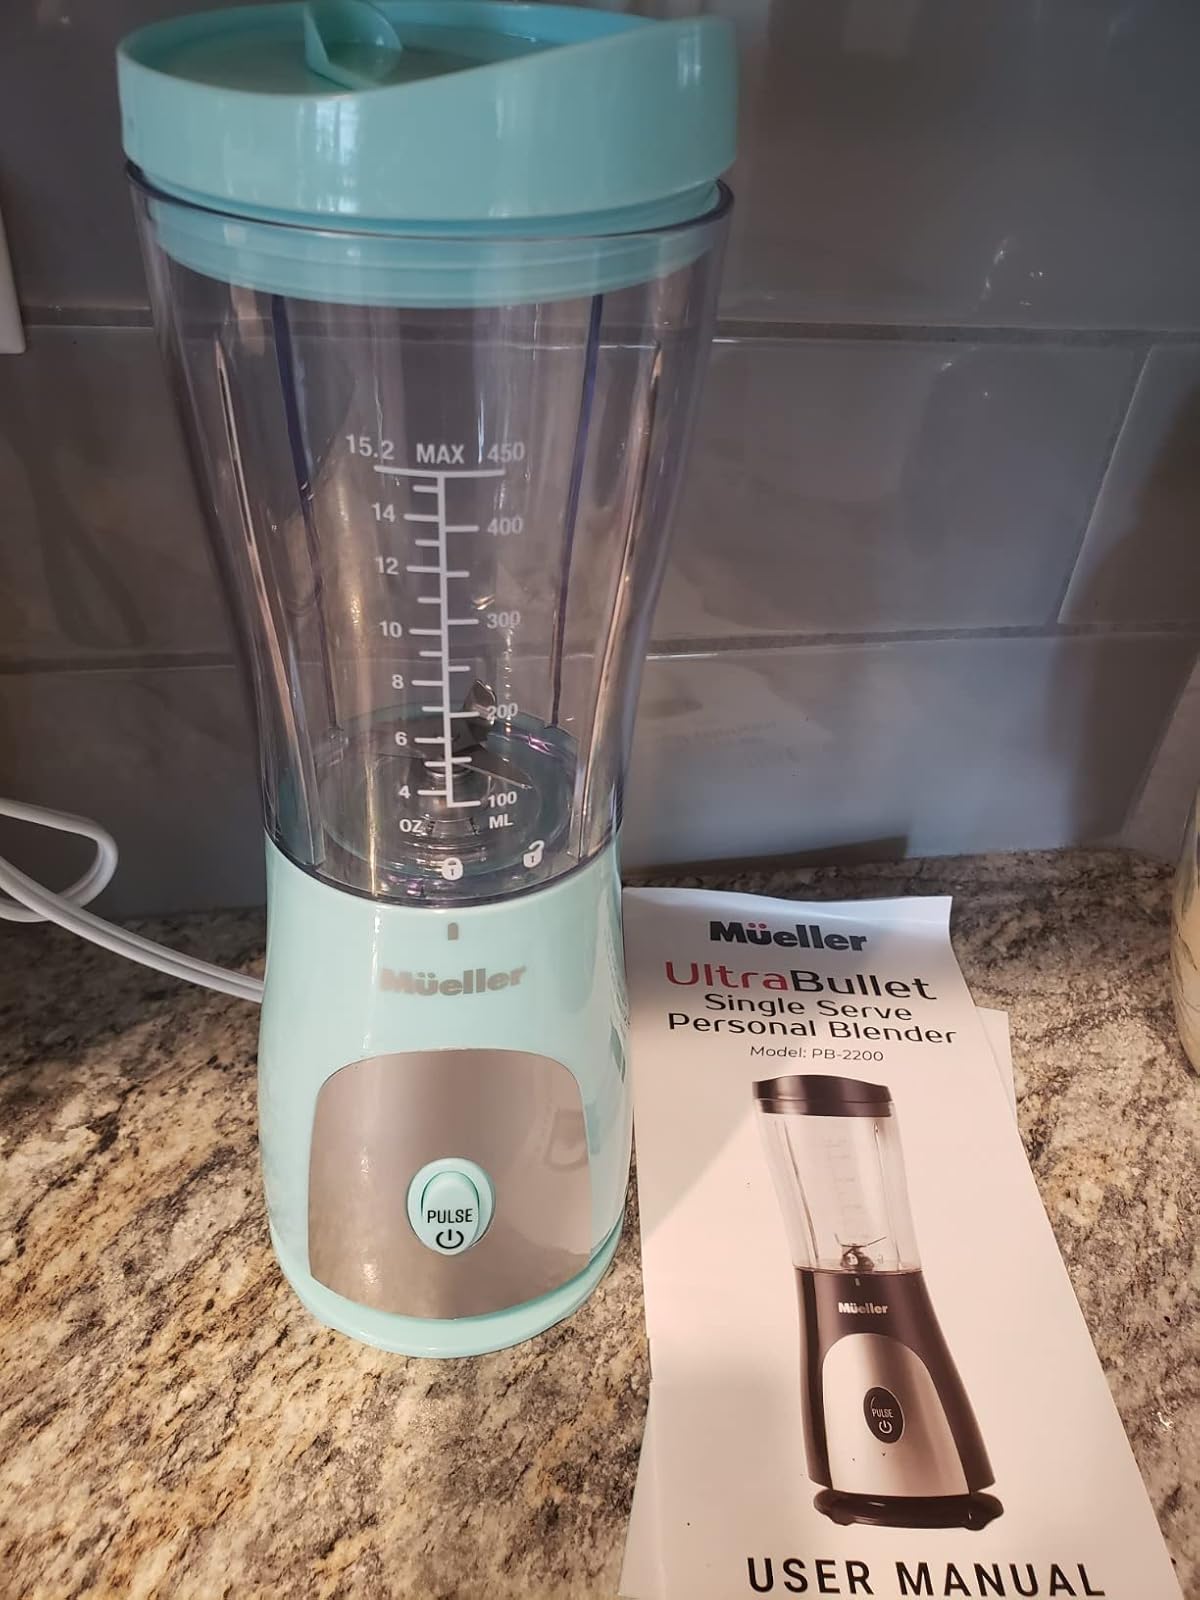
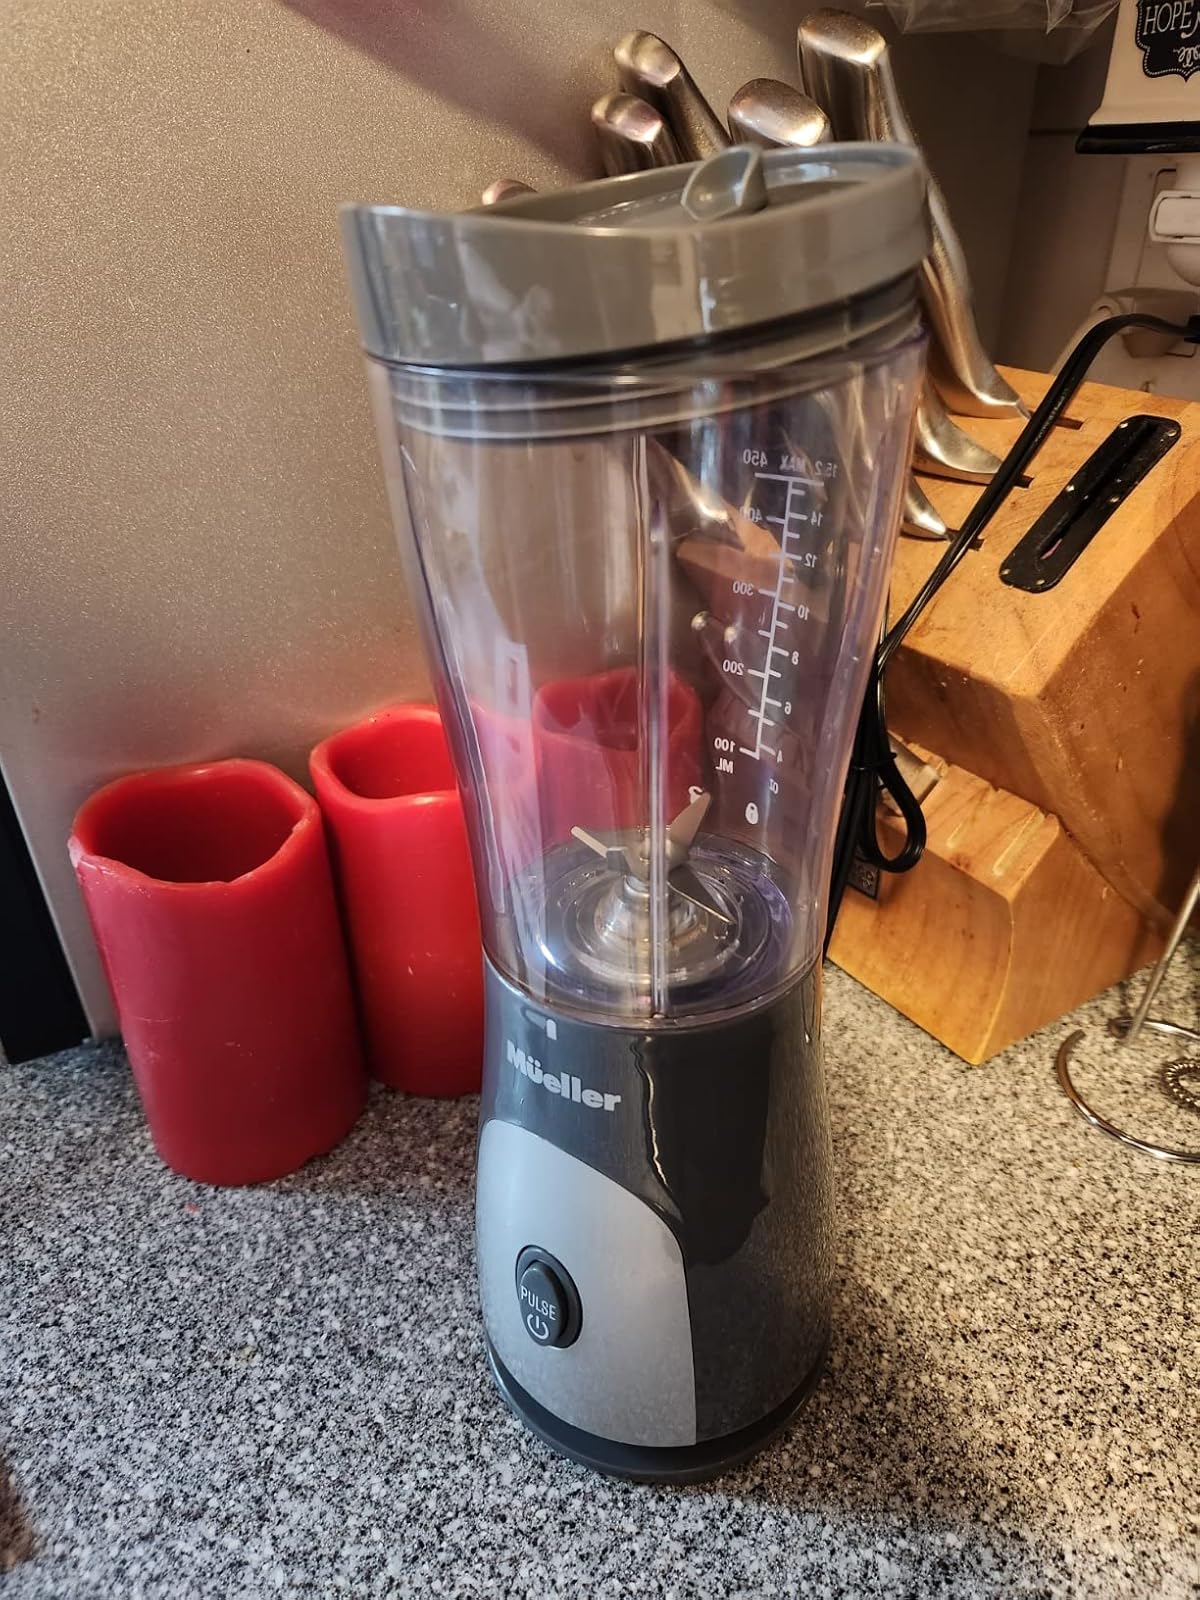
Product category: items_blender
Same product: no